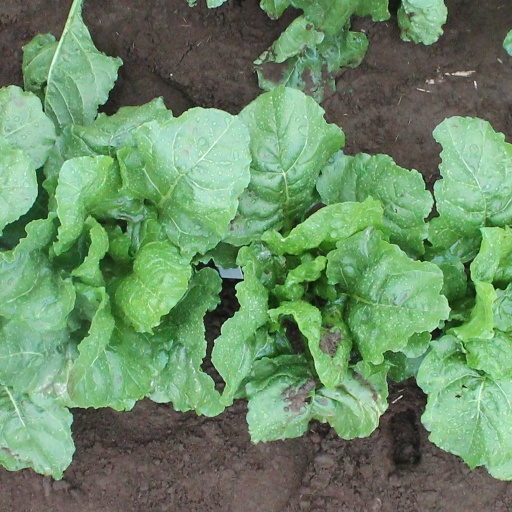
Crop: sugar beet